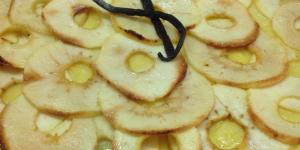
tarta de manzana con crema de vainilla